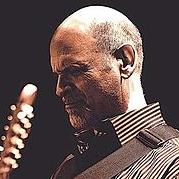
Age: 52